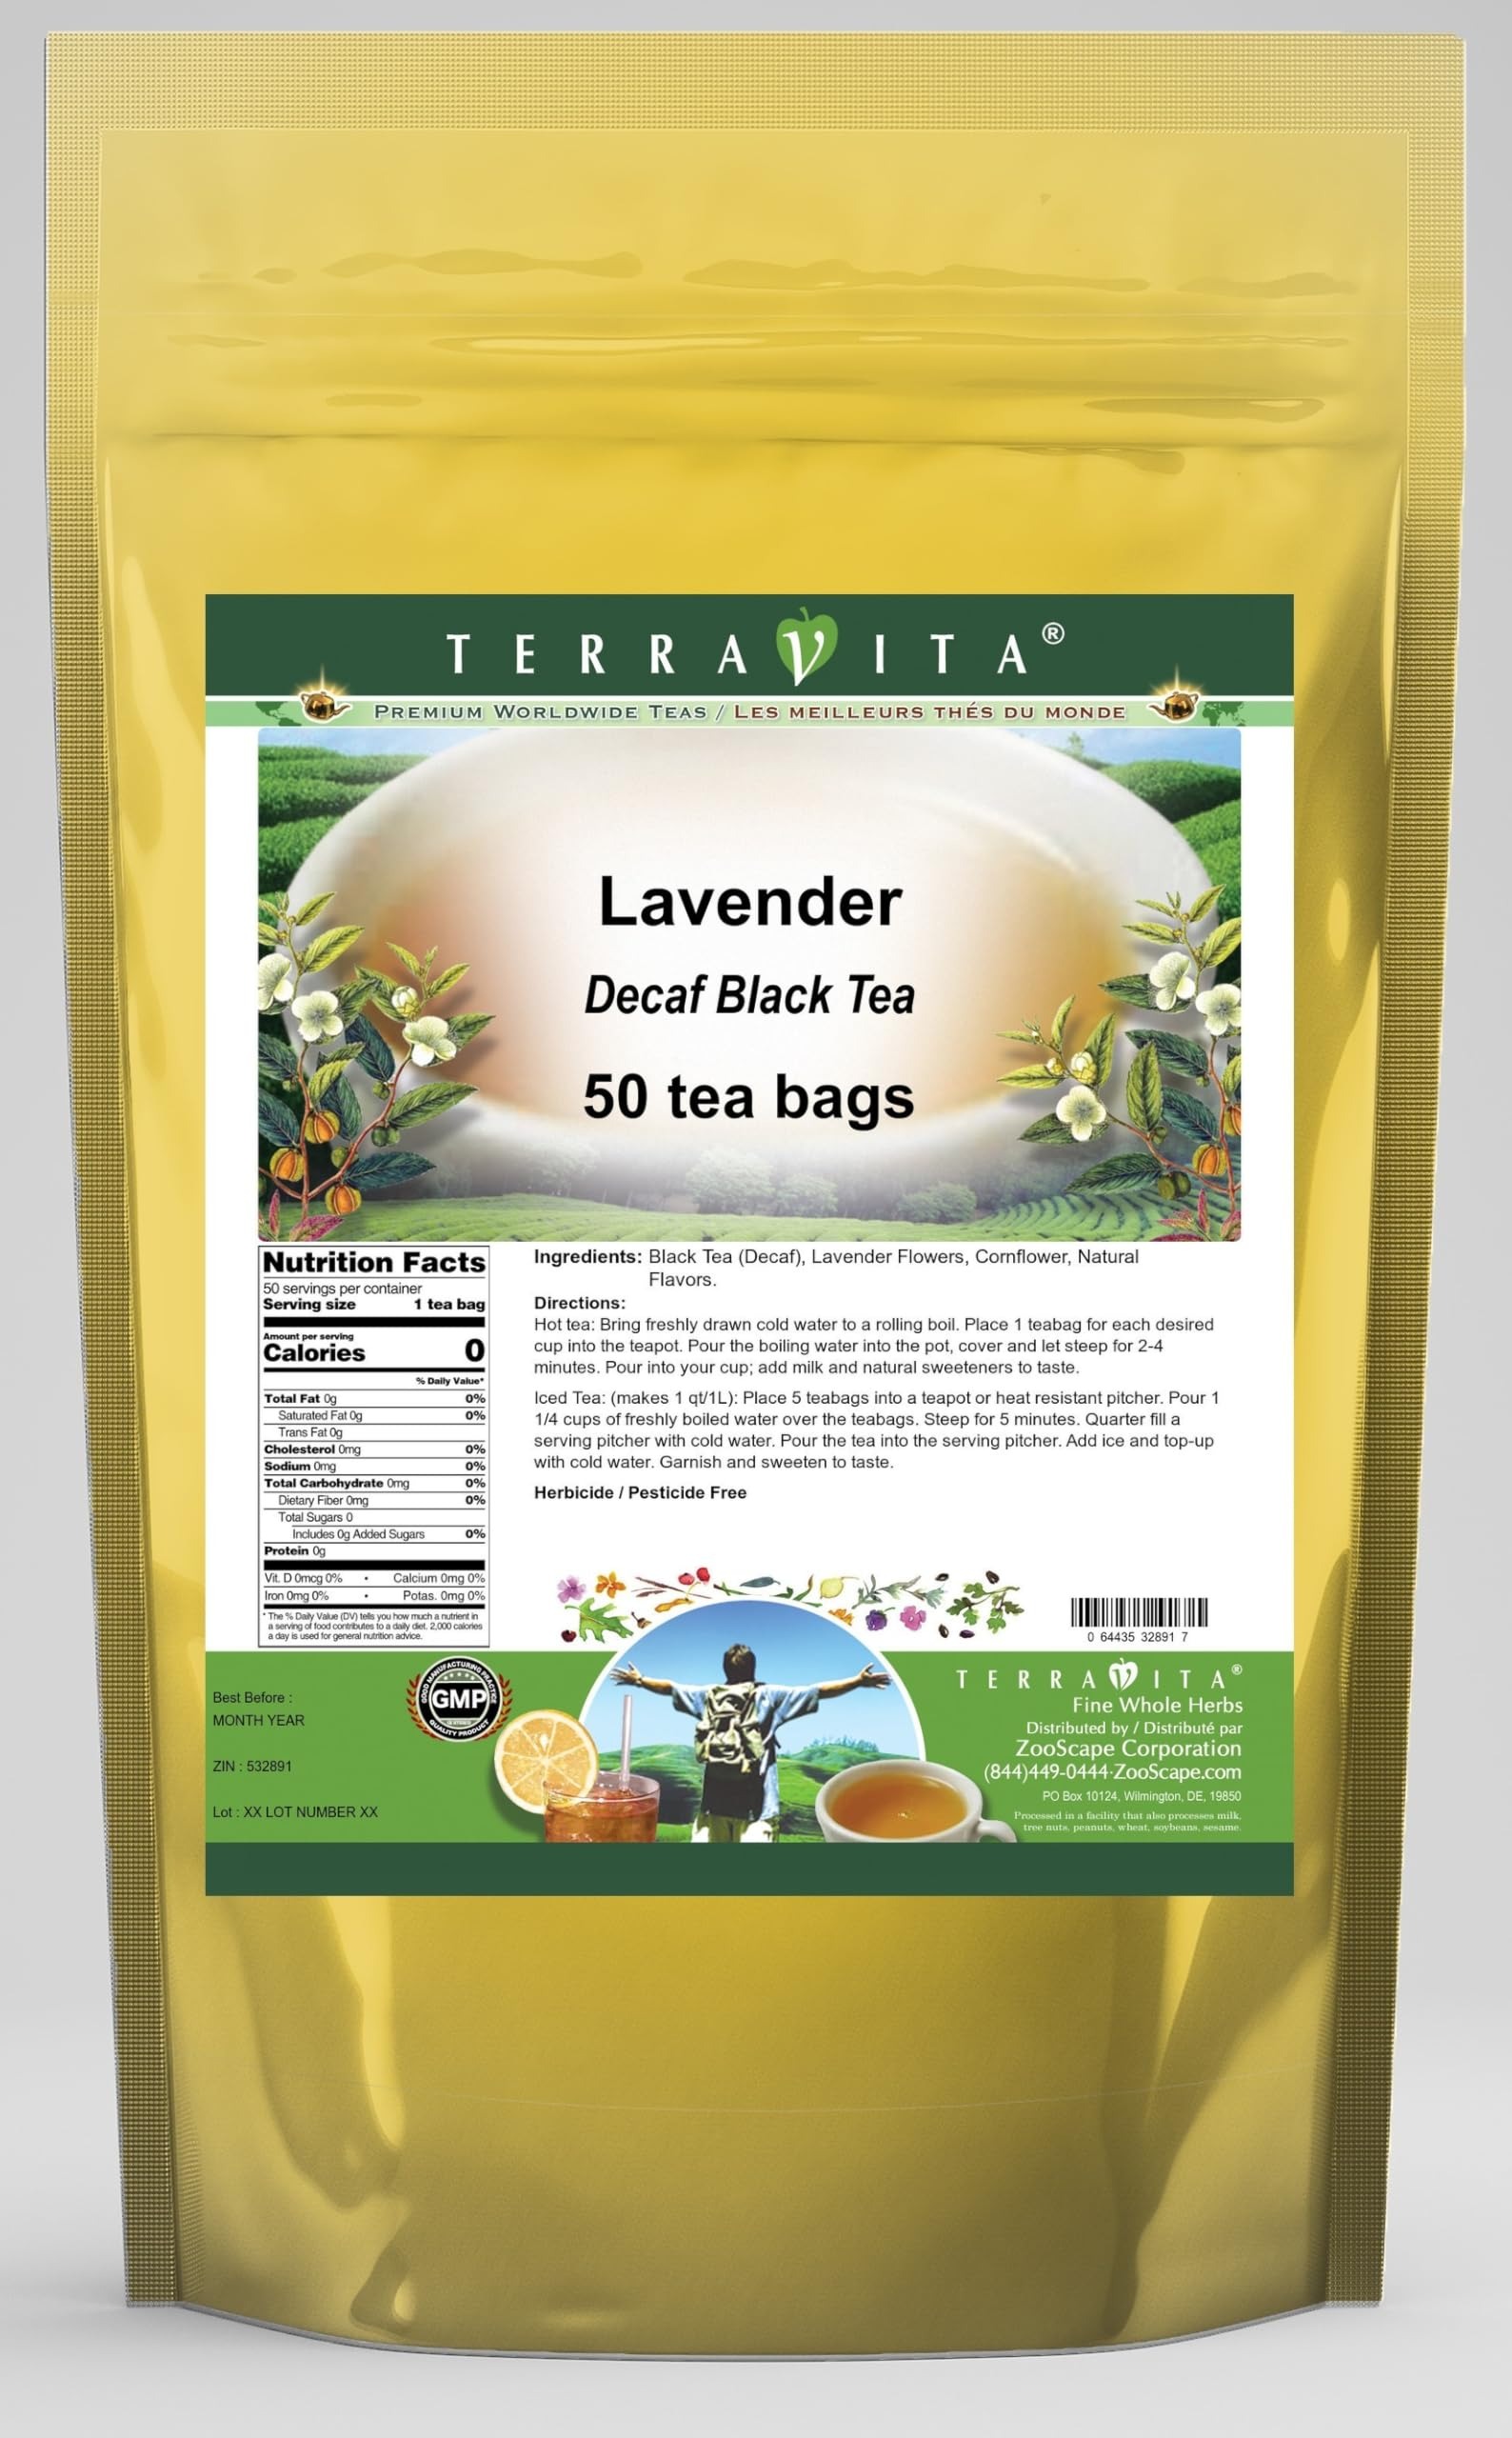
Item Name: Lavender Decaf Black Tea (50 tea bags, ZIN: 532891) - 2 Pack
Bullet Point 1: Our Lavender Decaf Black Tea is a wonderful flavored decaffeinated Black tea with Lavender Flowers and Cornflower. You will enjoy the simple and elegant Lavender taste! - Ingredients: Decaf Black tea, Lavender Flowers, Cornflower and Natural Lavender Flavor.
Bullet Point 2: No fillers.
Bullet Point 3: Manufacturer: TerraVita
Bullet Point 4: Size: 50 tea bags
Bullet Point 5: Black Tea Bags - Packed in a convenient upright pouch!
Product Description: Our Lavender Decaf Black Tea is a wonderful flavored decaffeinated Black tea with Lavender Flowers and Cornflower. You will enjoy the simple and elegant Lavender taste! - Ingredients: Decaf Black tea, Lavender Flowers, Cornflower and Natural Lavender Flavor. - Hot tea brewing method: Bring freshly drawn cold water to a rolling boil. Place 1 teabag for each desired cup into the teapot. Pour the boiling water into the pot, cover and let steep for 2-4 minutes. Pour into your cup; add milk and natural sweeteners to taste. - Iced tea brewing method: (to make 1 liter/quart): Place 5 teabags into a teapot or heat resistant pitcher. Pour 1 1/4 cups of freshly boiled water over the teabags. Steep for 5 minutes. Quarter fill a serving pitcher with cold water. Pour the tea into the serving pitcher. Add ice and top-up with cold water. Garnish and sweeten to taste. - TerraVita is an exclusive line of premium-quality, natural source products that use only the finest, purest and most potent ingredients found around the world. TerraVita is hallmarked by the highest possible standards of purity, potency, stability and freshness. All of our products are prepared with the highest elements of quality control, from raw materials through the entire manufacturing process, up to and including the moment that the bottles or bags are sealed for freshness and shipped out to you. Our highest possible standards are certified by independent laboratories and backed by our personal guarantee. - TerraVita exists to meet and ensure your family's health and wellness without the harmful effects of chemicals and health products. We strive to make all of our products affordable and reliable and are constantly searching the market to maintain our affordability and to look for new ways to serve you and the on
Value: 100.0
Unit: Count

Price: 80.86